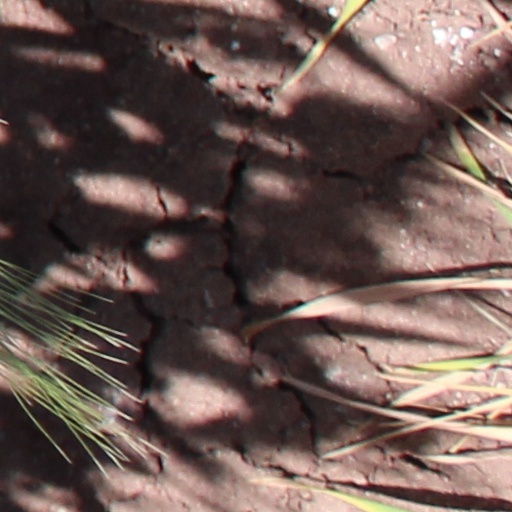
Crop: wheat